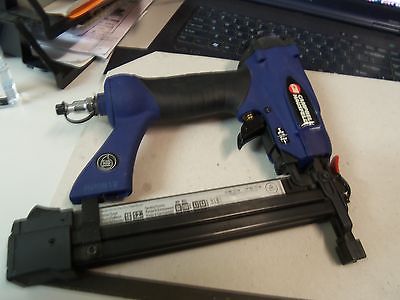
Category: stapler